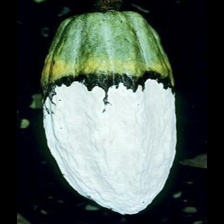
Label: moniliophthora